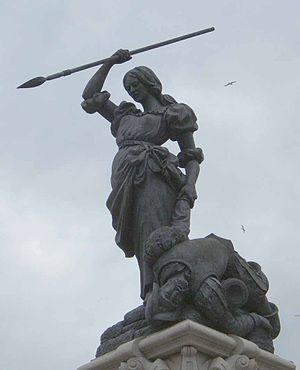
La Corogne est la capitale de la province de La Corogne, à la Galice.